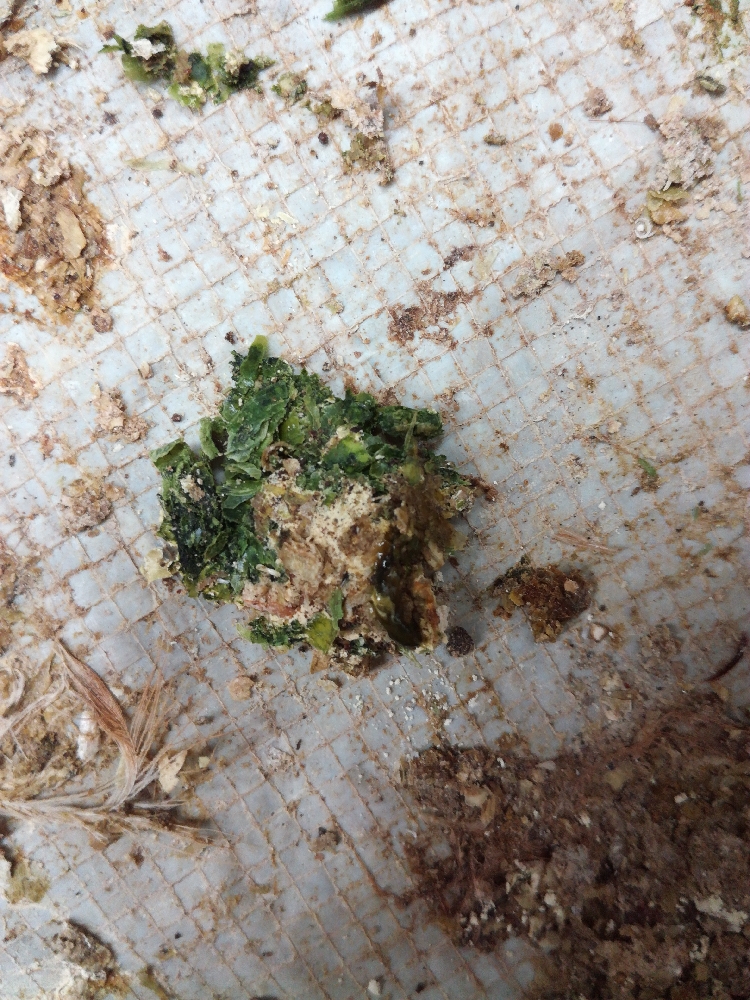
PCR-confirmed diagnosis: Newcastle disease